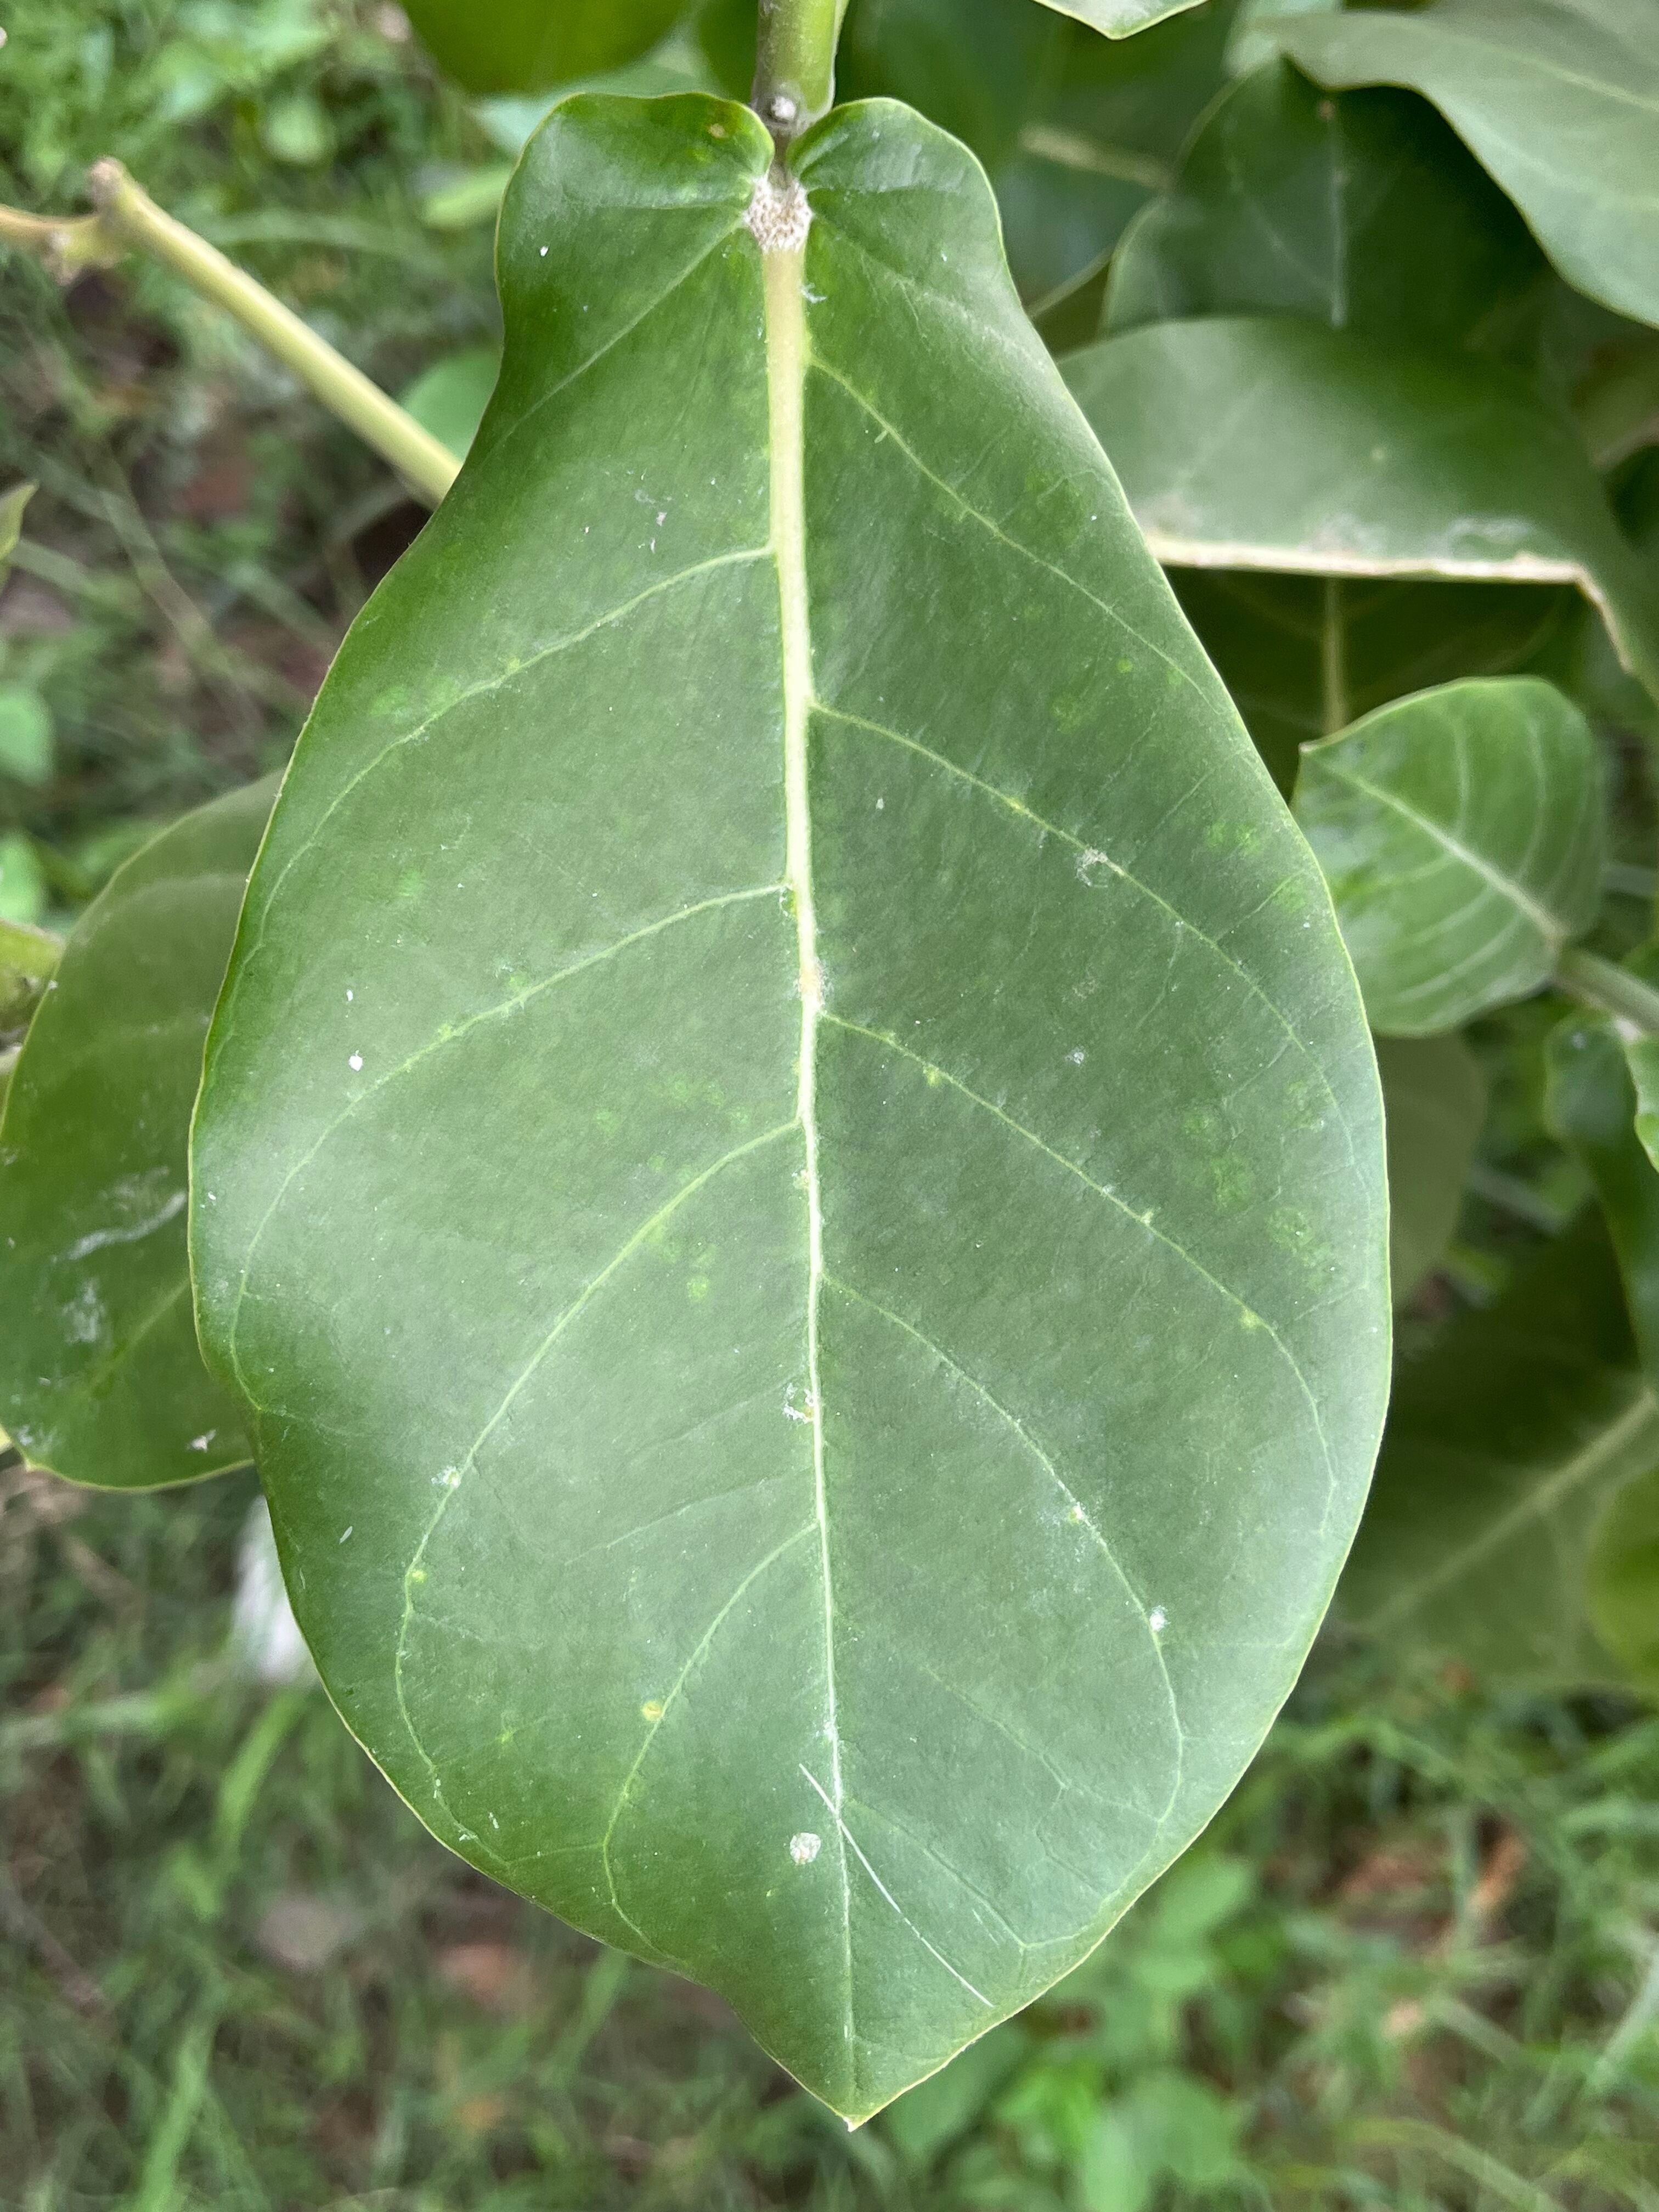
Plant species: calotropis-gigantea